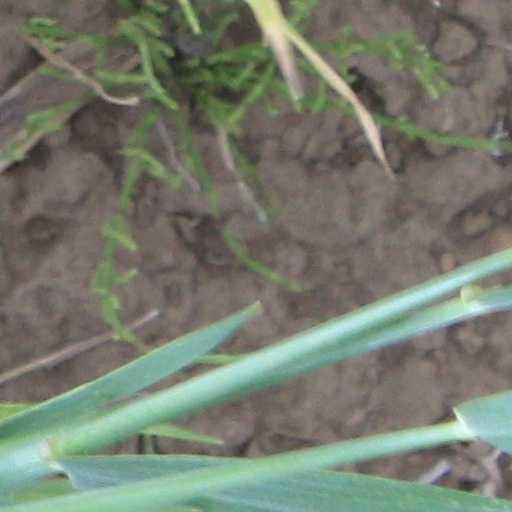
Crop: wheat